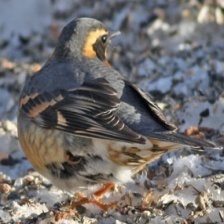
Species: VARIED THRUSH
Scientific name: IXOREUS NAEVIUS